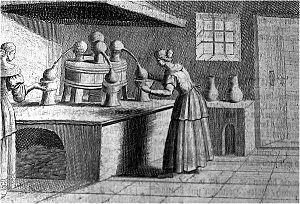
Les Georgica curiosa sont un manuel encyclopédique en allemand consacré à tous les aspects de l'économie domestique et de l'agriculture tels qu'on les concevait au XVIIᵉ siècle ; ils constituent un temps fort de la Hausväterliteratur, un genre littéraire destiné aux propriétaires de domaines de langue allemande. Son auteur est l'aristocrate terrien autrichien Wolf Helmhardt von Hohberg.